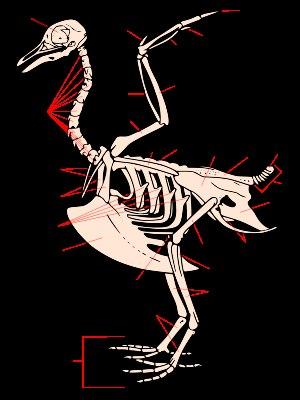
Le tibiotarse est le grand os entre le fémur et le tarsométatarse de la patte des oiseaux. C'est la fusion de la partie proximale du tarse avec le tibia.
Le tarsométatarse, ou tarso-métatarse, est un os situé en bas de la patte arrière des squelettes d'oiseaux et de certains dinosaures. Il est formé de la fusion de plusieurs os trouvés chez d'autres types d'animaux, et est l'homologue du tarse et du métatarse des mammifères. Malgré cela, les tarsométatarses d'oiseaux sont souvent appelés simplement tarse ou métatarse.
Le pubis est un des os du bassin des vertébrés tétrapodes.
Le pygostyle est un os du croupion des oiseaux. Il provient de la soudure des trois ou quatre dernières vertèbres caudales. Il sert de support aux grandes plumes de la queue, les rectrices qui constituent la queue de l’oiseau à proprement parler.
Une hétérométrie est une modification de l'expression d'un gène ou de son patron d'expression, qui entraîne une différence quantitative chez l'individu, c'est-à-dire au niveau du phénome. C’est le résultat d’une mutation au niveau du génome qui va entrainer une modification au niveau du phénome. Il s'agit donc d'une modification de la morphologie d’un individu au cours de l'évolution liée à une mutation des gènes du développement, et se retrouve donc soit au niveau moléculaire ou au niveau morphologique.